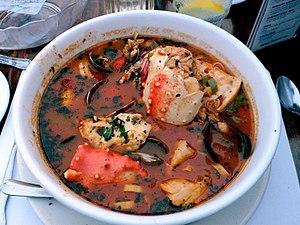
Le mariage vin et cuisine remonte à l'Antiquité. Il va traverser le Moyen Âge, s'enrichir à la Renaissance et devenir un véritable classique de nos jours. On doit distinguer dans cette alliance la cuisine du vin et la cuisine au vin qui ont été et restent les deux façons d'utiliser les apports qualitatifs du vin en gastronomie.
La cuisine des États-Unis est extrêmement diversifiée et difficile à définir, les États-Unis ayant attiré des immigrants du monde entier, apportant chacun leur culture et leurs goûts culinaires.
Le cioppino est un ragout de poissons et de fruits de mer originaire de San Francisco ; ce mets se consomme comme une soupe.